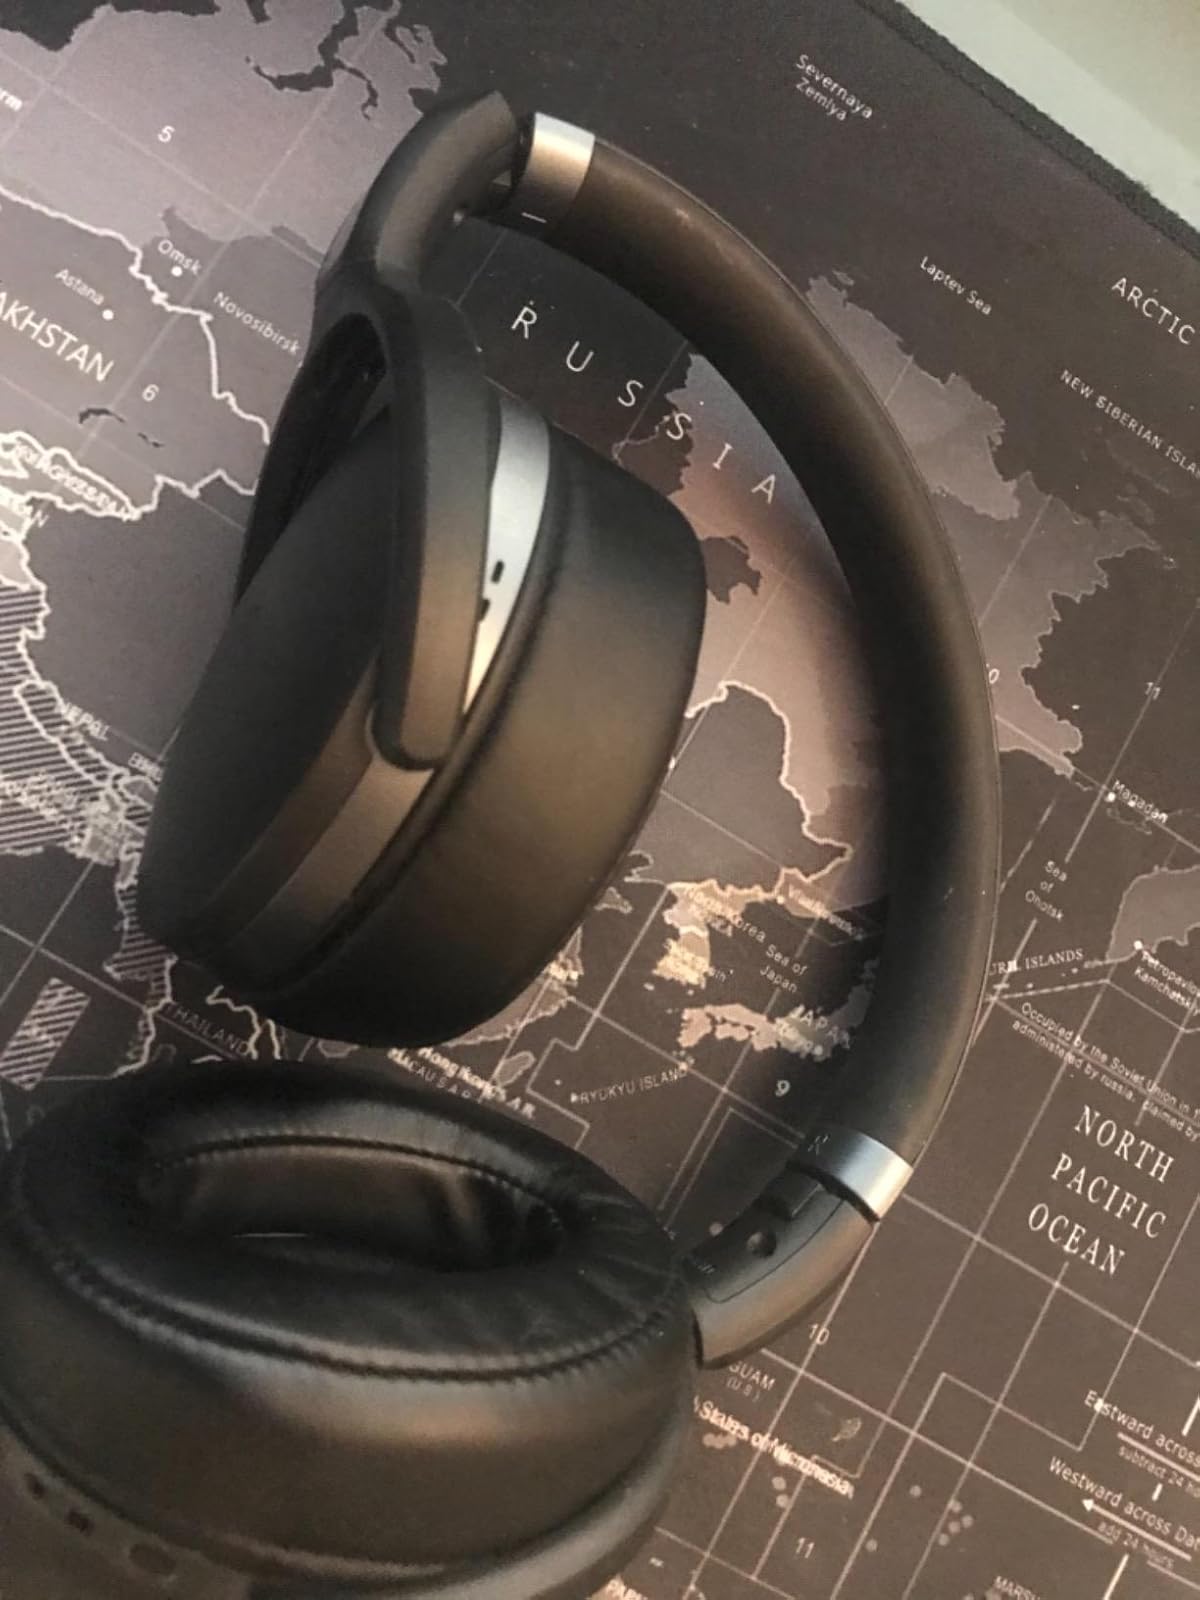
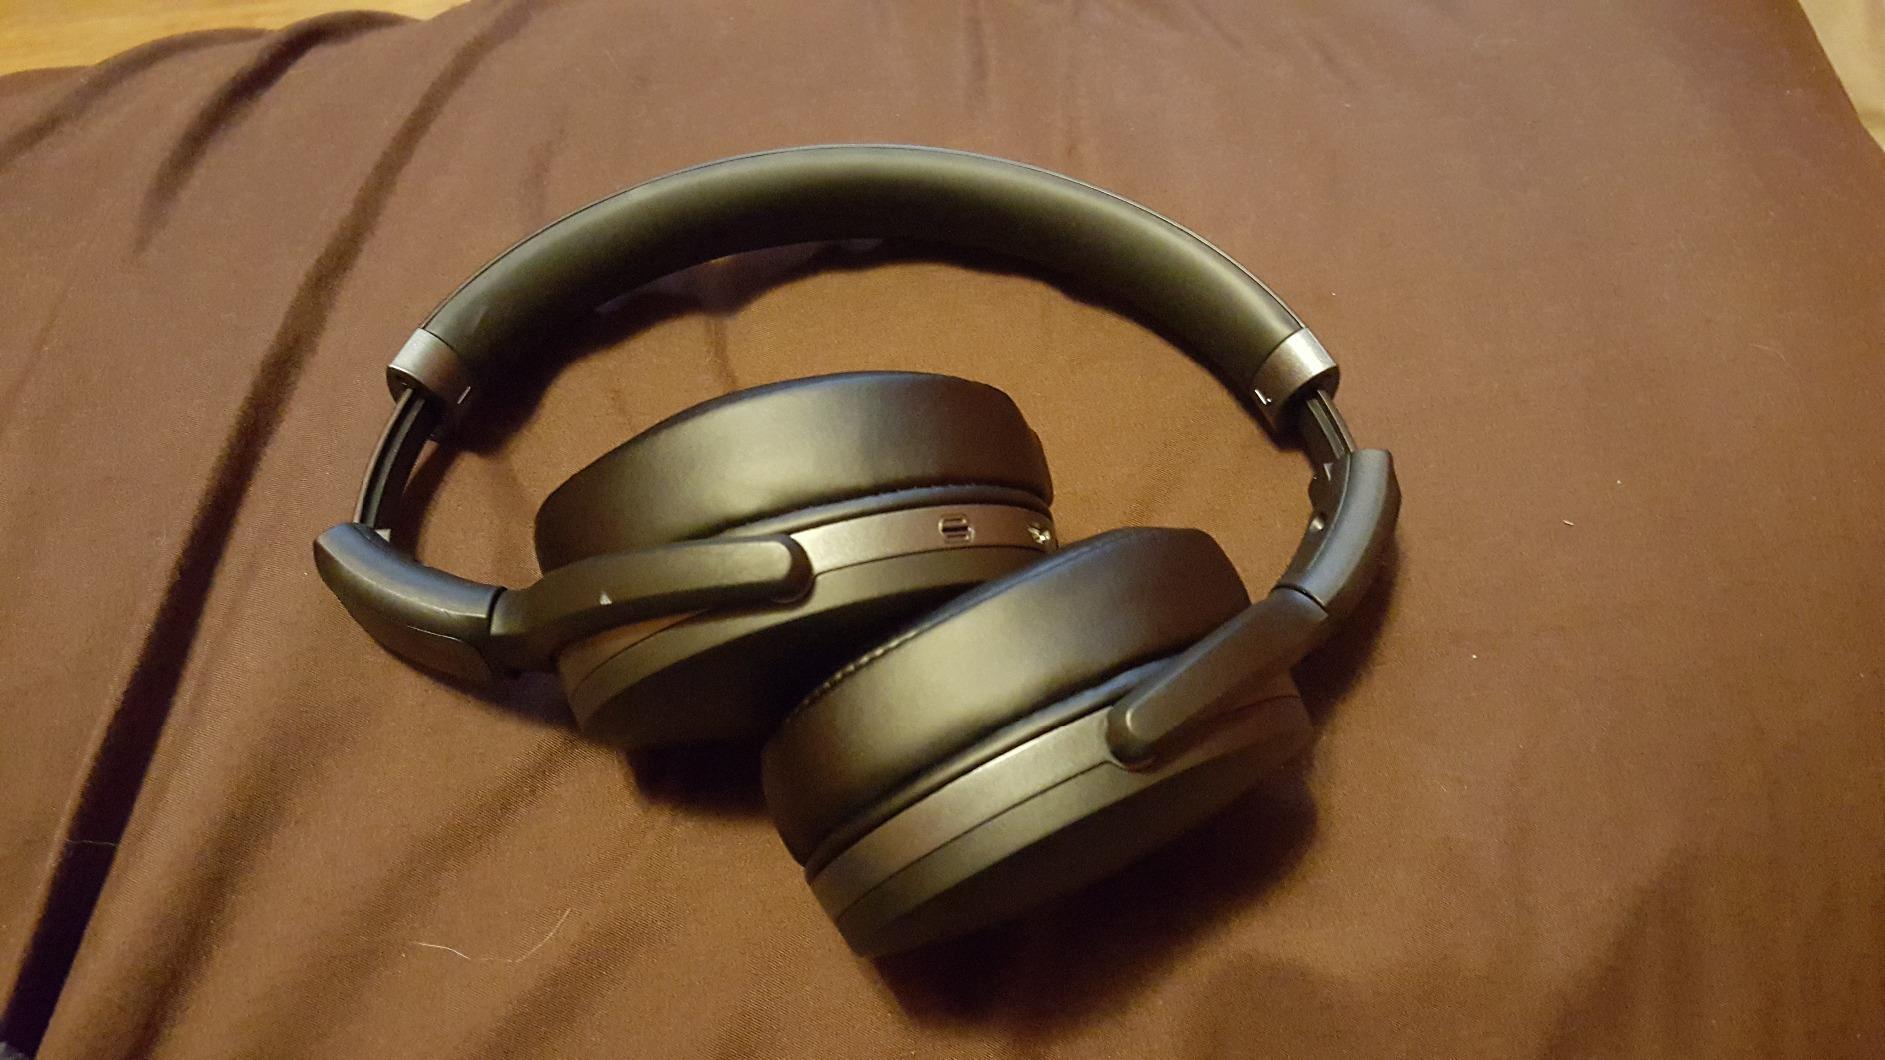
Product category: headphones
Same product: yes